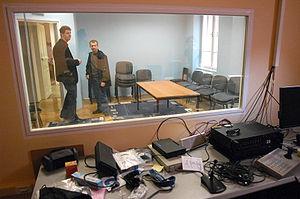
L'Institut de psychologie de Szeged fait partie de la Faculté des Lettres de l’université de Szeged.
La psychologie, est une discipline scientifique qui s'intéresse à l'étude du corpus des connaissances sur les faits psychiques, des comportements et des processus mentaux. La psychologie est la connaissance empirique ou intuitive des sentiments, des idées, des comportements d'une personne et des manières de penser, de sentir, d'agir qui caractérisent un individu ou un groupe. Il est commun de définir aussi la psychologie comme l'étude scientifique des comportements.